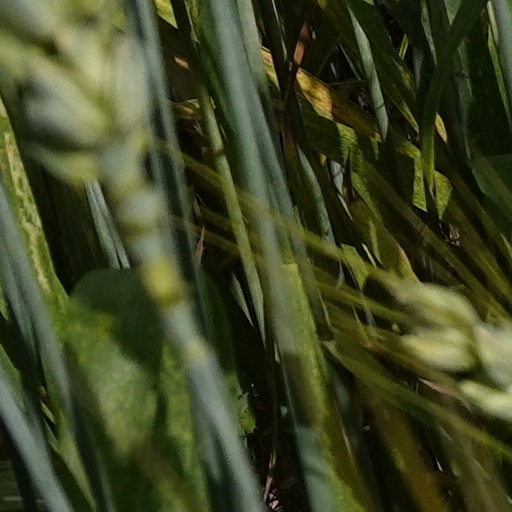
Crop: wheat